Lascaux

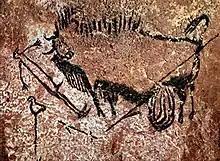
The famous shaft scene of Lascaux: a man with a bird head and a bison

The cave contains nearly 6,000 figures, which can be grouped into three main categories: animals, human figures, and abstract signs. The paintings contain no images of the surrounding landscape or the vegetation of the time. Most of the major images have been painted onto the walls using red, yellow, and black colours from a complex multiplicity of mineral pigments including iron compounds such as iron oxide (ochre), hematite, and goethite, as well as manganese-containing pigments. Charcoal may also have been used but seemingly to a sparing extent. On some of the cave walls, the colour may have been applied as a suspension of pigment in either animal fat or calcium-rich cave groundwater or clay, making paint, that was swabbed or blotted on, rather than applied by brush. In other areas, the colour was applied by spraying the pigments by blowing the mixture through a tube. Where the rock surface is softer, some designs have been incised into the stone. Many images are too faint to discern, and others have deteriorated entirely.